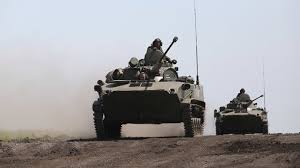
Label: BMD